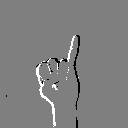
ASL letter: i